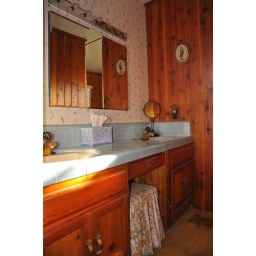
Master bathroom in house 1